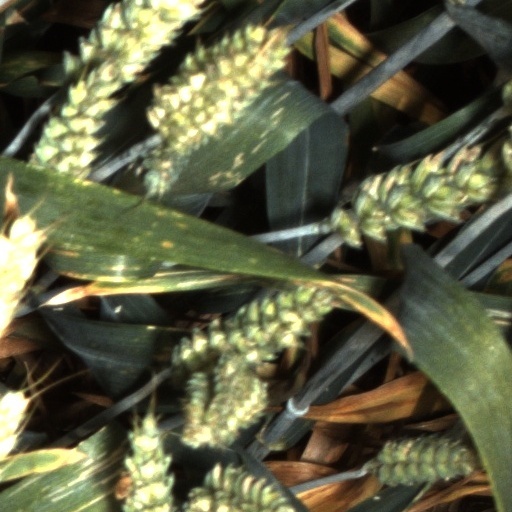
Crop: wheat